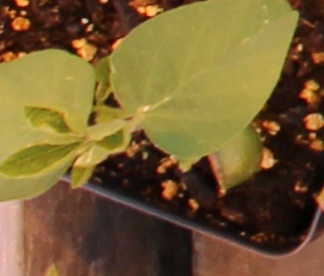
Label: Soybean